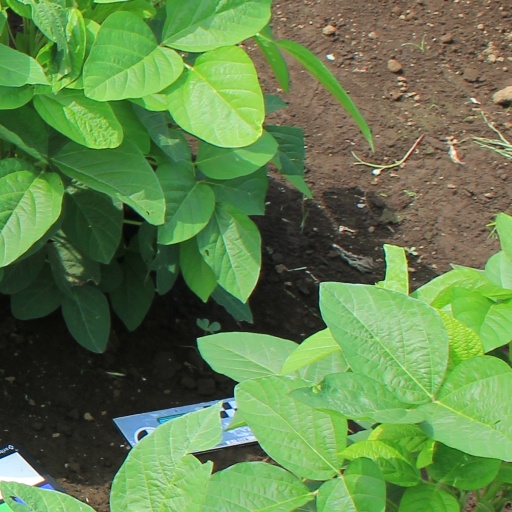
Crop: soybean